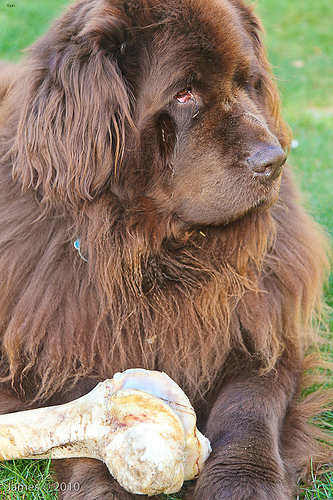
Breed: newfoundland